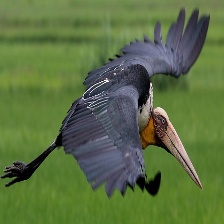
Species: LESSER ADJUTANT
Scientific name: LEPTOPTILOS JAVANICUS
ImageNet parent category: white_stork